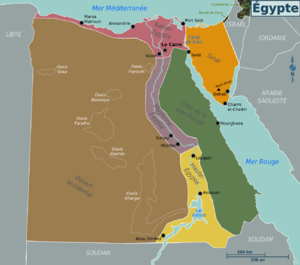
La Moyenne-Égypte est la région centrale de l'Égypte. La Moyenne-Égypte est le nom moderne de la partie de l'Egypte des deux côtés du Nil, qui s'étend, approximativement et du Sud au Nord, depuis la ville actuelle de Qena, et des environs d'Assiout, jusqu'au sud du Fayoum, et la ville de Beni Suef.